Harry Chan

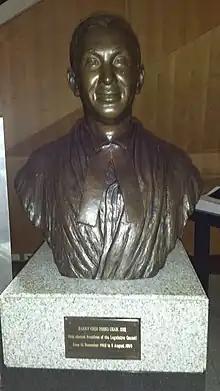
Bust of Harry Chan first elected President of the Legislative Council of the Northern Territory.

Serving from 1966 to his death in 1969, he was the first ethnic Chinese mayor of Darwin.